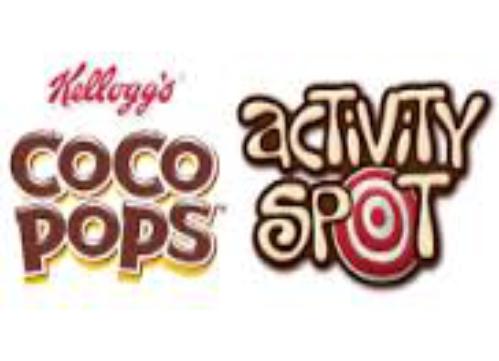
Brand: Coco Pops
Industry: Food